Maidens' Vow

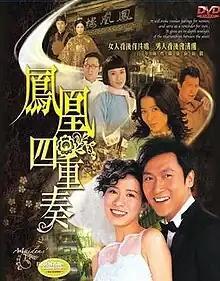
Poster

Maidens' Vow (Traditional Chinese: ) is a TVB drama series broadcast in August 2006. It won acclaim for its unique format of depicting four different generations of the same lineage but which have very few cross-generational interactions. (None on-screen, and few in the plot) The four generations also depict distinctly different cultural and historical settings. (Traditional late Qing dynasty, Chinese revolutionary era, 1970s Hong Kong, 2000s Hong Kong)